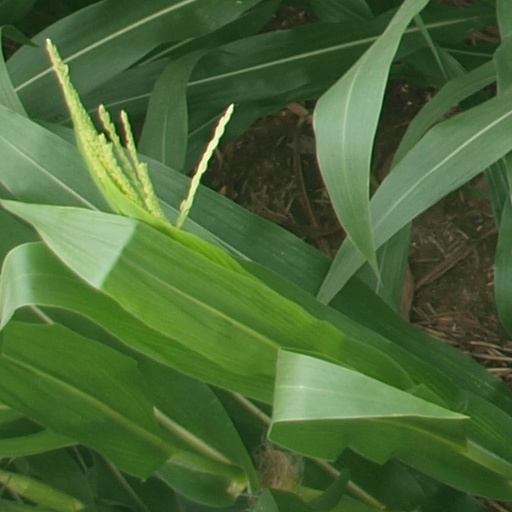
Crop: maize; corn